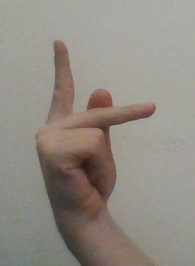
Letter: dha